Mike Pinder

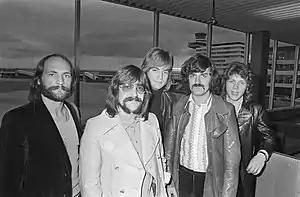
The Moody Blues arrive at Amsterdam Airport Schiphol, Netherlands in 1970

Pinder was born in Erdington, Birmingham on 27 December 1941. His father, Bert, was a coach driver and his mother, Gladys (née Lay), was a barmaid. As a child, he had an affinity for rocket ships and outer space which earned him the nickname "Mickey the Moon Boy". These interests would be recurring themes throughout his career as a song writer.